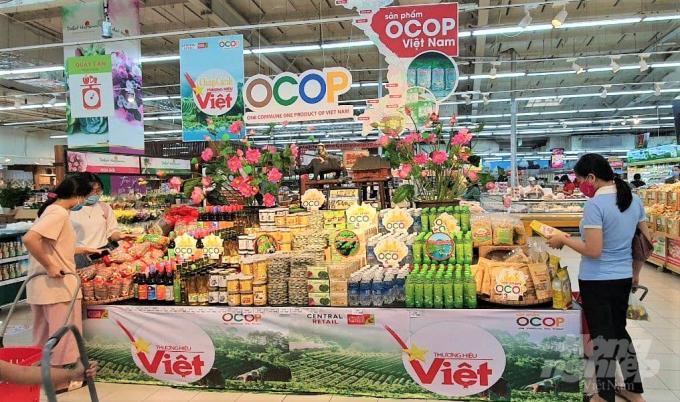
có hai bạn nữ đang đứng cạnh nhau bên quầy hàng